Taxonomy of Narcissus

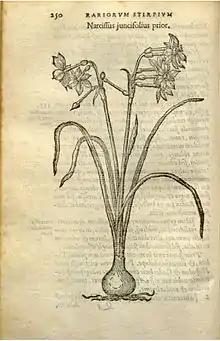
"N. juncifolius", Carolus Clusius "Rariorum stirpium" 1576

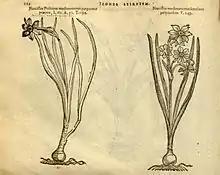
"N. poeticus", Matthias de l'Obel "Icones stirpium" 1591

The derivation of the Latin "narcissus" is unknown. It may be a loanword from another language; for instance, it is said to be related to the Sanskrit word , meaning 'hell'. It is frequently linked to the Greek myth of Narcissus described by Ovid in his Metamorphoses, who became so obsessed with his own reflection that as he knelt and gazed into a pool of water, he fell into the water and drowned. In some variations, he died of starvation and thirst. In both versions, the narcissus plant sprang from where he died. Although Ovid appeared to describe the plant we now know as "Narcissus" there is no evidence for this popular derivation, and the person's name may have come from the flower's name. The Poet's Narcissus ("N. poeticus"), which grows in Greece, has a fragrance that has been described as intoxicating. This explanation is largely discredited due to lack of proof. Pliny wrote that the plant ('named narcissus from narce, not from the legendary youth'), "i.e." that it was named for its narcotic properties ('I grow numb' in Greek), not from the legend. Furthermore, there were accounts of narcissi growing, such as in the legend of Persephone, long before the story of Narcissus appeared (see Greek culture). It has also been suggested that daffodils bending over streams evoked the image of the youth admiring his own reflection in the water.